134th (Cornwall) Heavy Battery, Royal Garrison Artillery

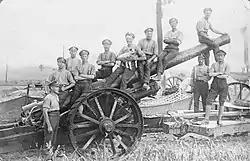
6-inch Mk XIX gun of an RGA siege battery.

Once they returned to England, the veterans of 11th (Hull) Heavy Bty had reformed as 545th Siege Battery, RGA, and served as a 6-inch gun battery on the Western Front in the final months of the war. Similarly, the men of 134th (Cornwall) Hvy Bty were reorganised into 546th Siege Battery on 27 February 1918. This was one of only two TF siege batteries formed during the war, the other being the 309th formed by the Honourable Artillery Company. The 546th was also the last RGA siege battery to be sent overseas during World War I, reaching the Western Front on 22 August 1918.